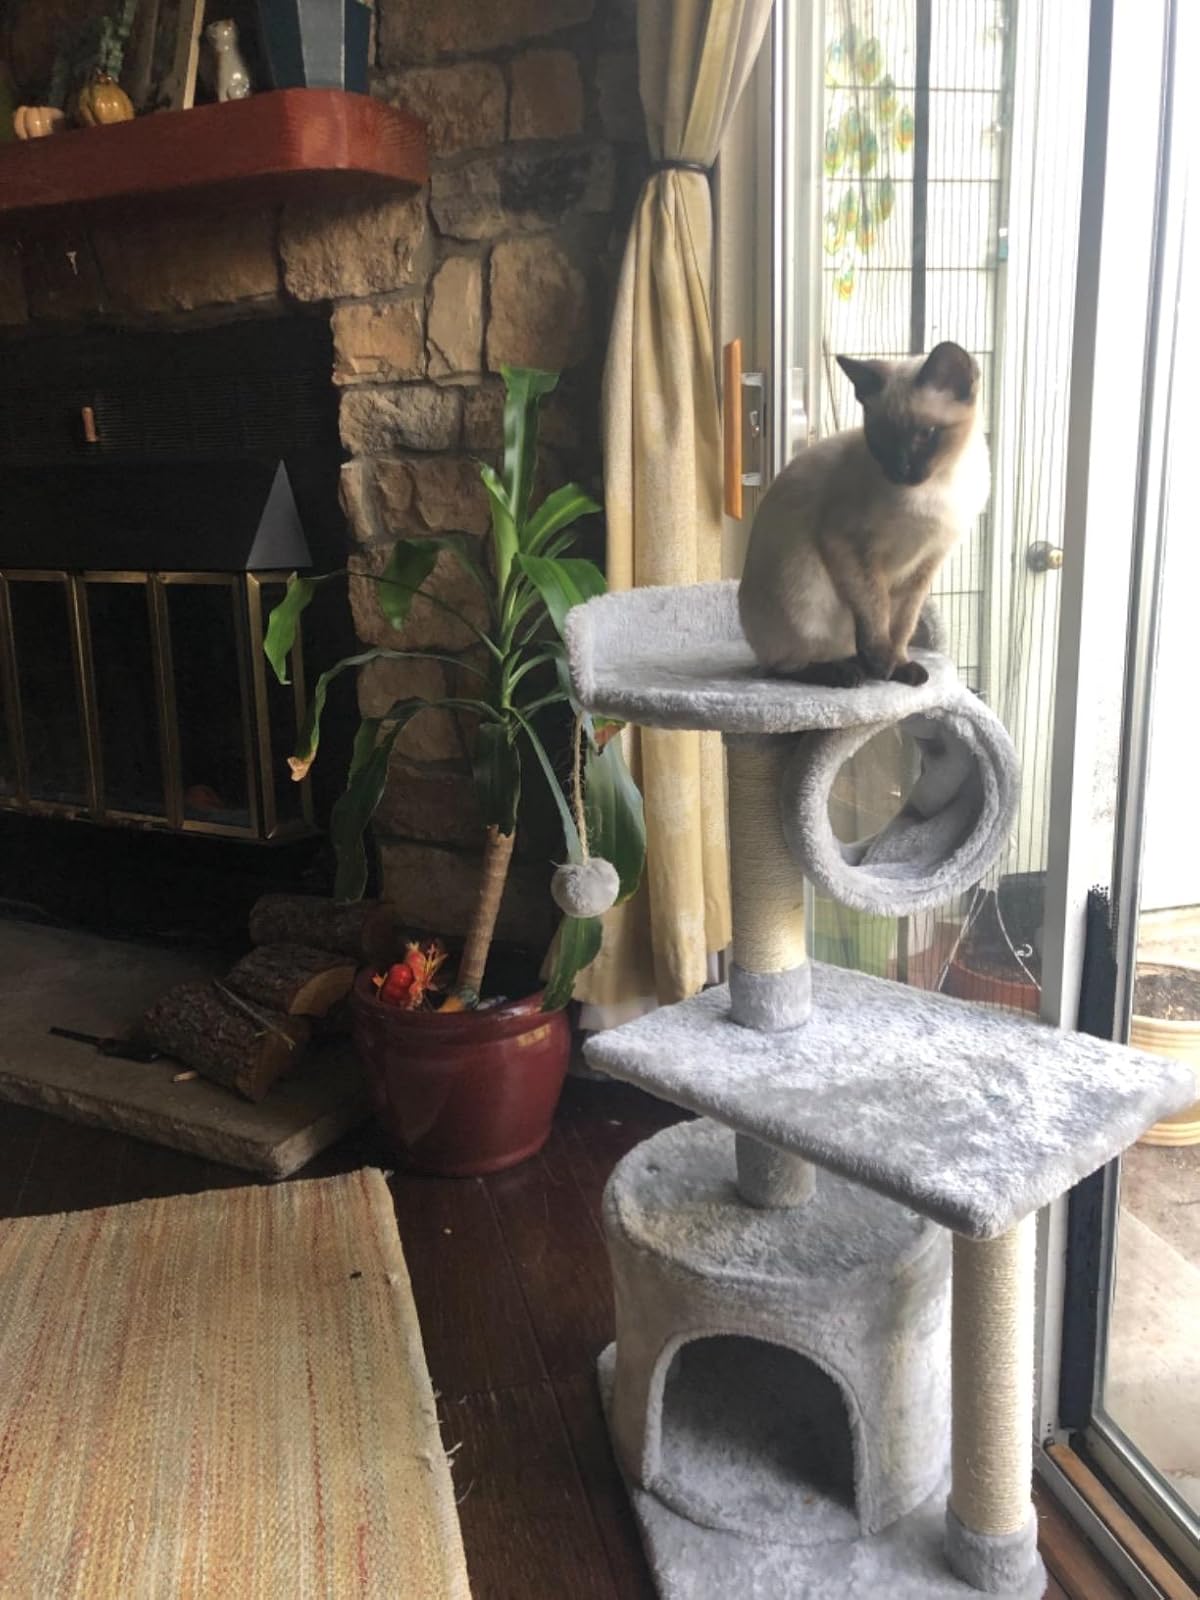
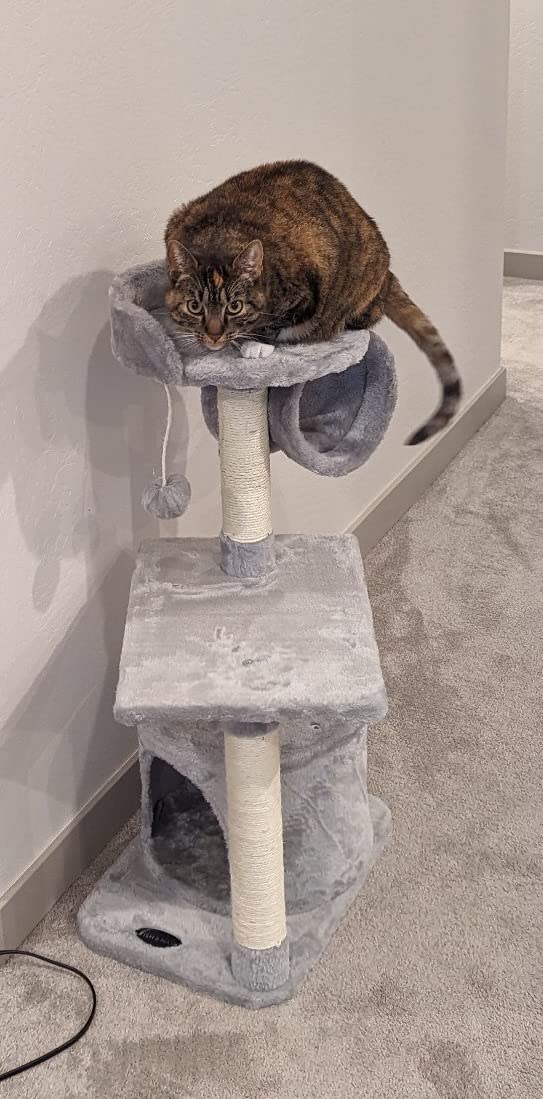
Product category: items_cat tree
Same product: yes